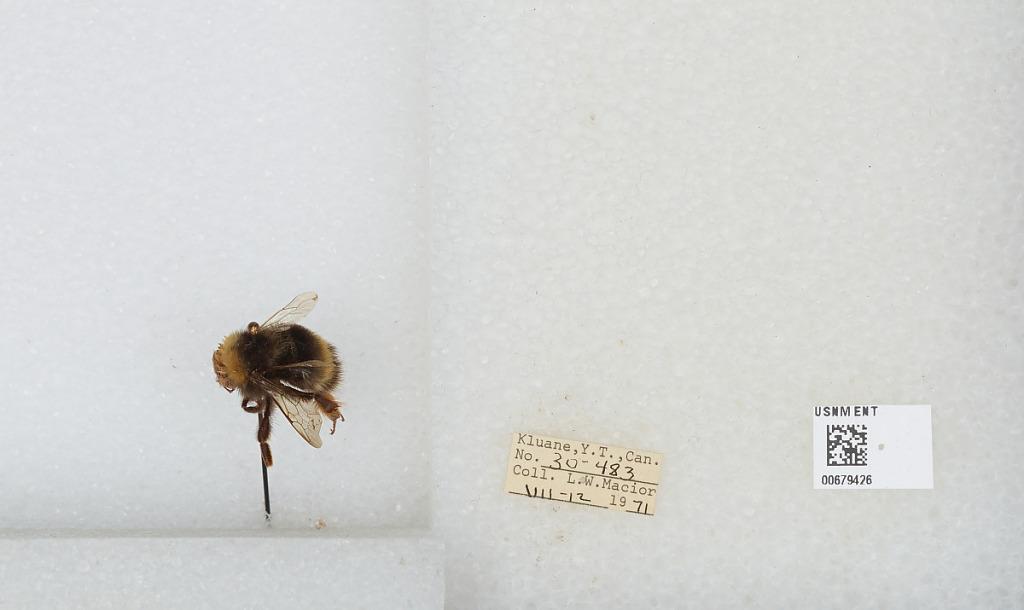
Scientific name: Bombus (Bombus) occidentalis Greene
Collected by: L. Macior
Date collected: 1971-7-12
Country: Canada
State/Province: Yukon Territory
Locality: Kluane
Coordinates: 60.75, -139.5